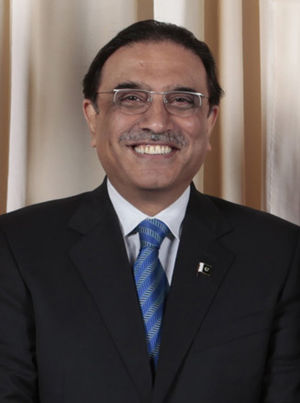
Pakistans præsidenter / Pakistans præsidenter fra 1956 til i dag
Pakistans præsident er landets officielle statsoverhoved. Pakistans forfatning foreskriver, hvorledes præsidenten vælges af et valgkollegie bestående af Palamentets to kamre, Senatet og Nationalforsamlingen. Derudover indgår de direkte valgte Provinsforsamlinger i valgkollegiet.